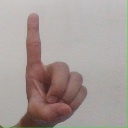
अक्षर: ड